Hanalei, Hawaii

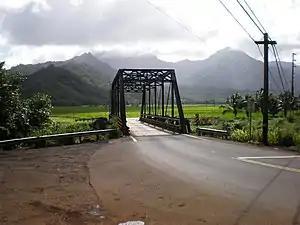
The Hanalei Bridge, a one lane bridge located on Kuhio Highway, crosses the Hanalei River

24% of the population were under the age of 18, 7% from 18 to 24, 27% from 25 to 44, 30% from 45 to 64, and 12% who were 65 years of age or older. The median age was 40 years. For every 100 females, there were 99.2 males. For every 100 females age 18 and over, there were 102.8 males.